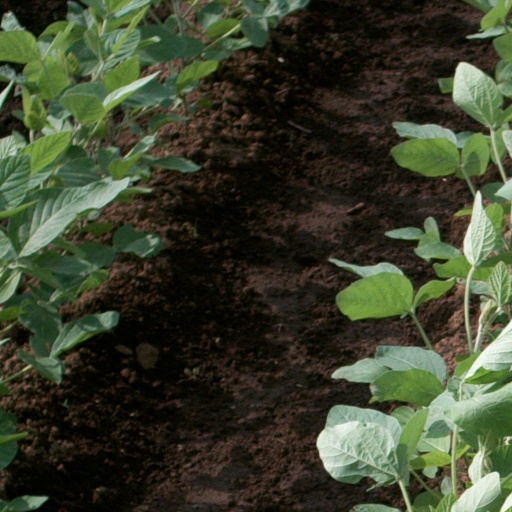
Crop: soybean